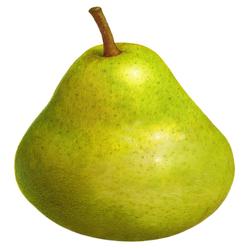
Label: Pear